Roy Goon

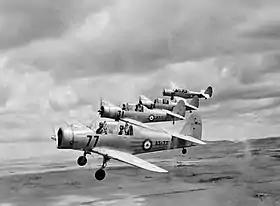
Wackett Trainers, at Ballarat (Vic.) The four aircraft from No. 3 Elementary Flying Training School, Essendon (Vic), were led by 280427, Flight Lieutenant Kenneth Holmes Wood in A3-77. Other aircraft were flown by instructors with pupils, 251367, Flight Lieutenant James Connelly Kinnear, and 251686, Flight Lieutenant Roy Francis Goon; and last instructor's name not recorded.

Goon subsequently enlisted as a Pilot Officer in July, 1940 and flew a variety of aircraft including the DH 60, DH82, Avro Cadet Trainers, Miles Falcon, Oxford, Wirraway, Bell P-39 Aircobra, Curtis P40E, Waco C & D, Boeing P26A, Stinson Reliant, Kittyhawk and CAC Boomerang. Goon was promoted to Squadron Leader of No. 83 Squadron RAAF in August 1943.